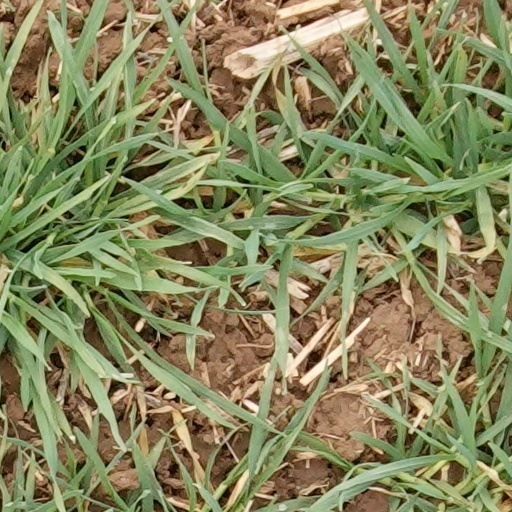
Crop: wheat